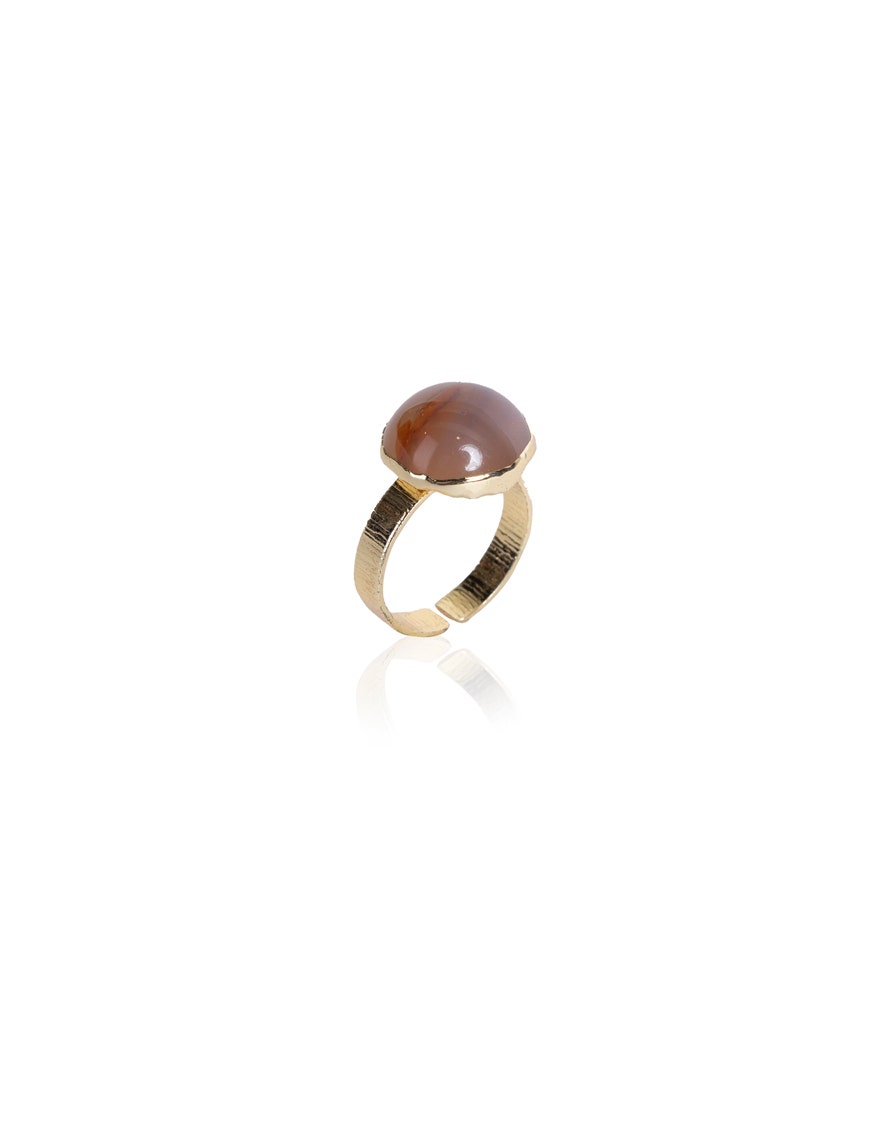
gold carnelite ring